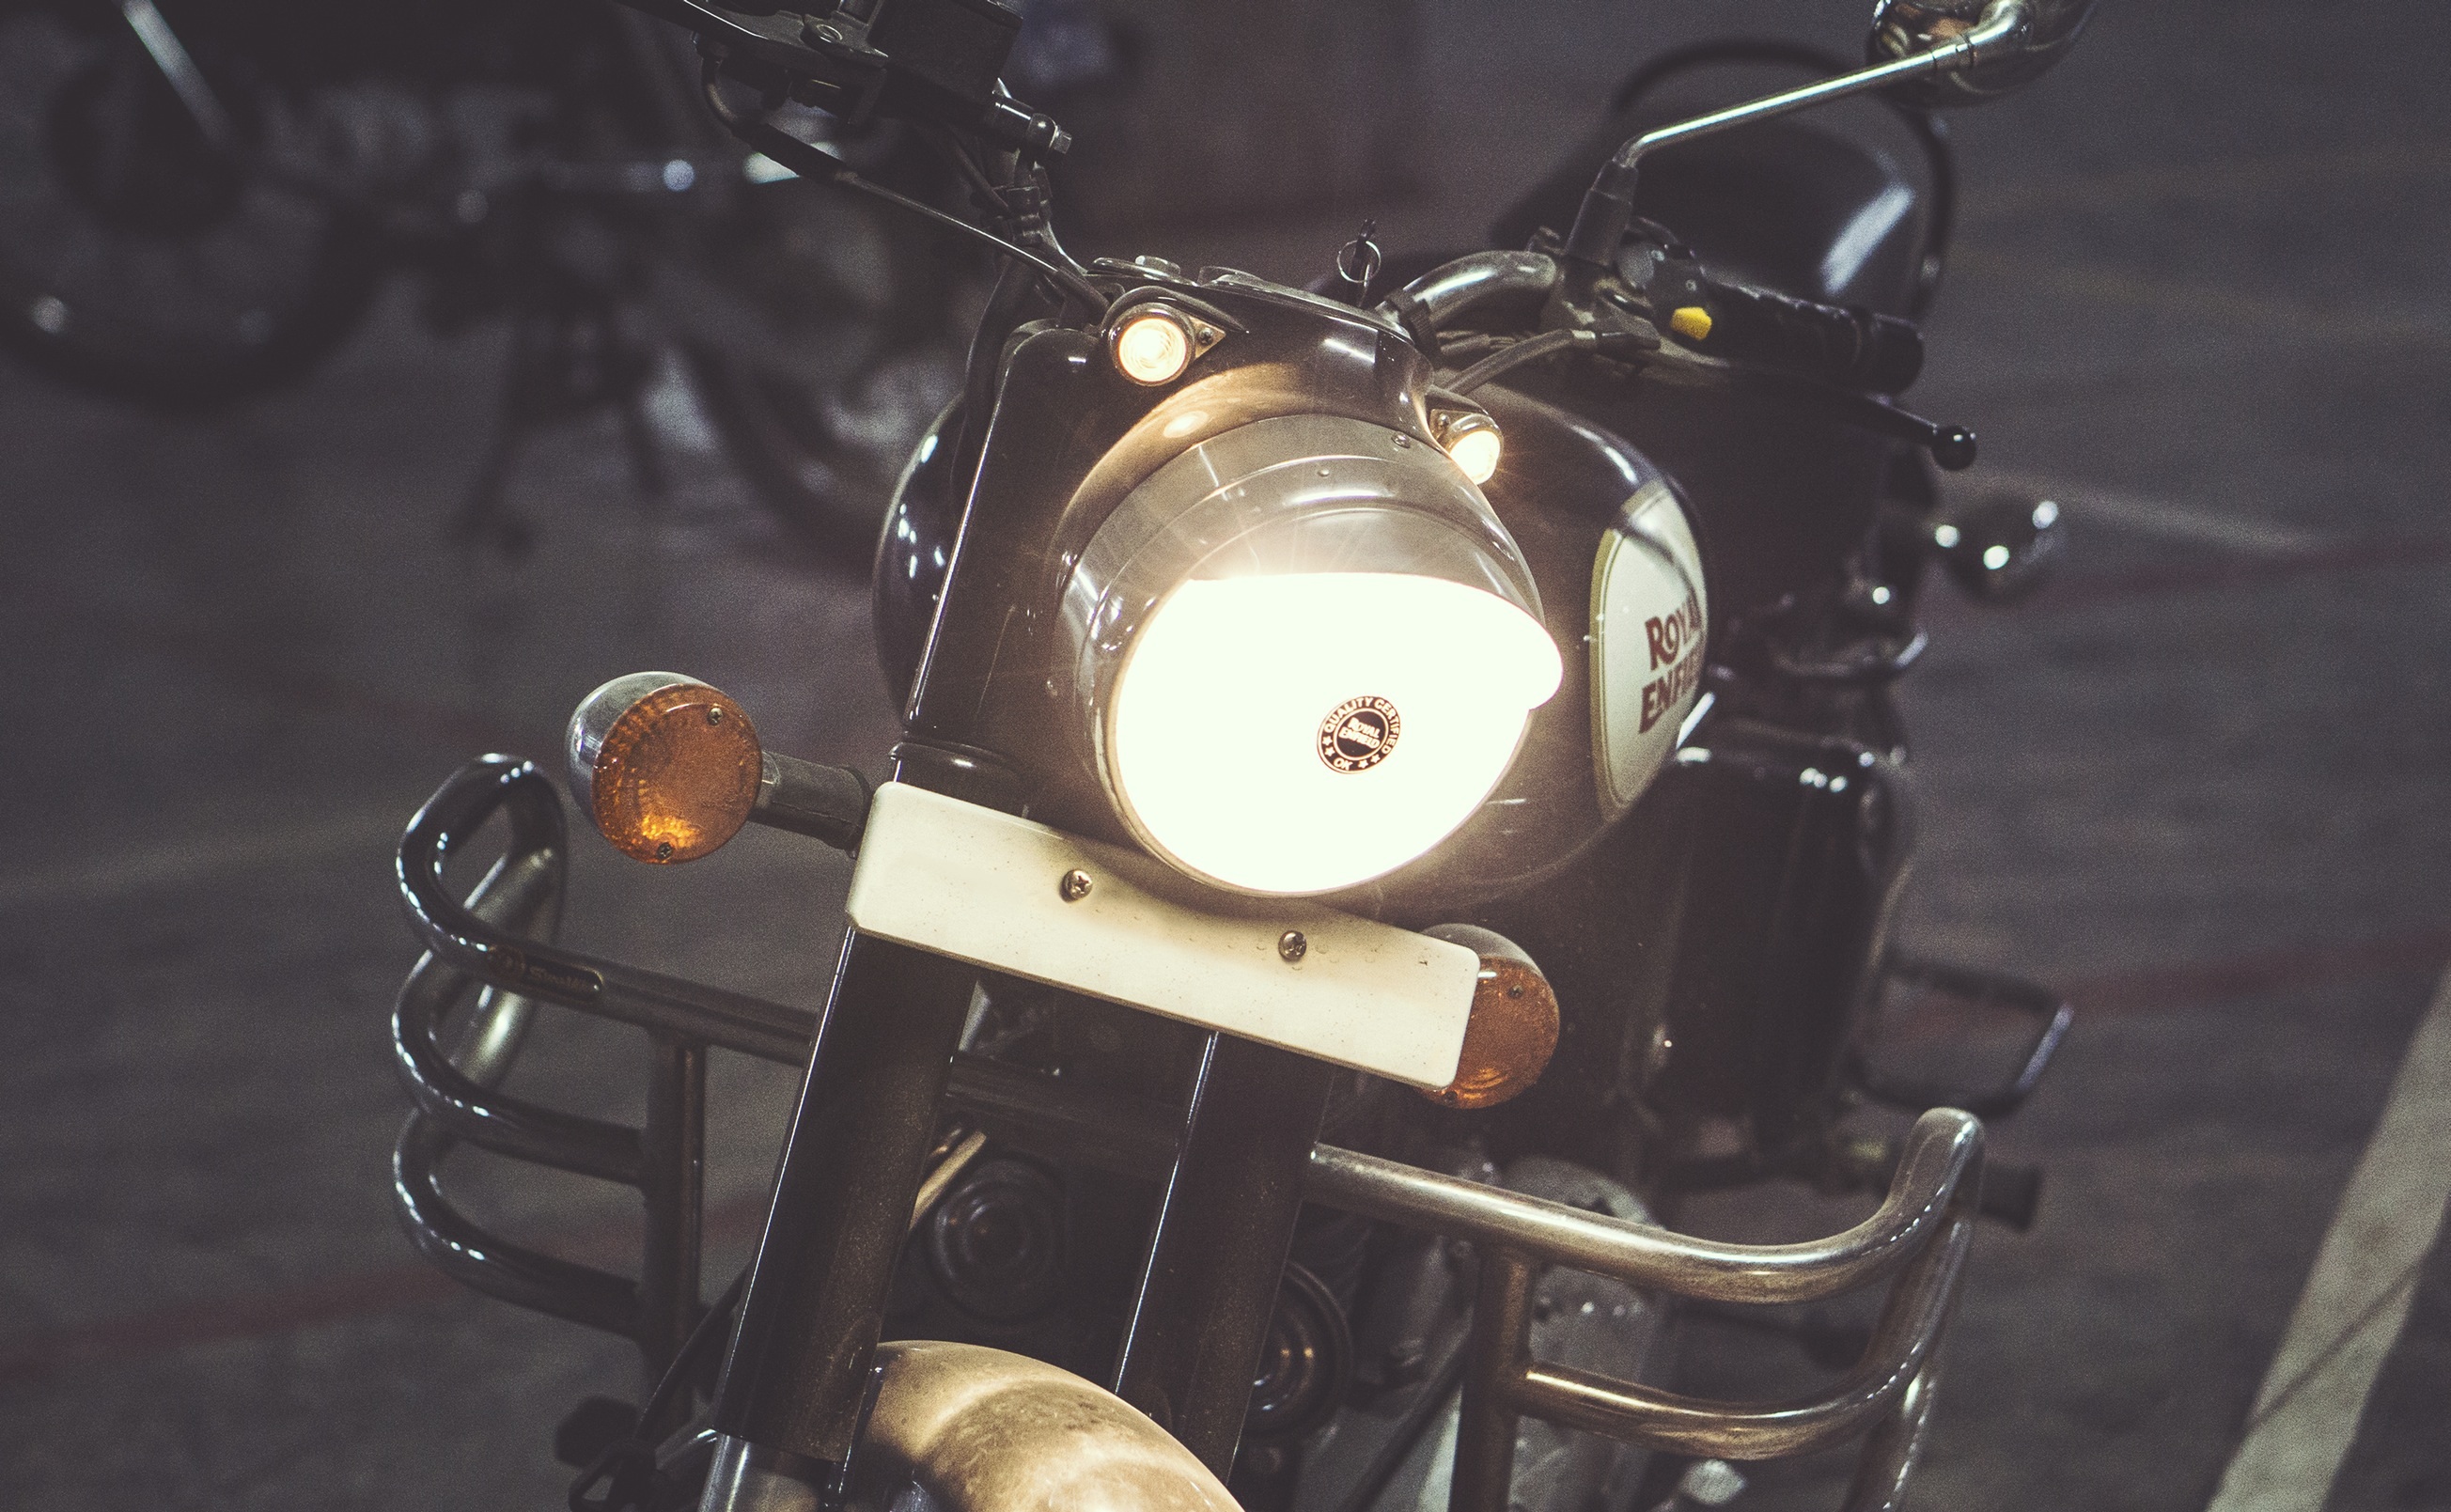
car, night, vehicle, motorcycle, headlight, motorbike, engine, automobile make, automotive engine part